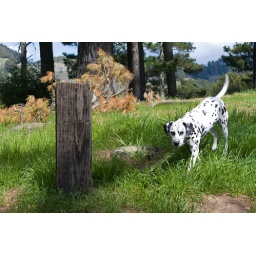
Hiking around the Berkeley hills with Ted, this friendly dalmatian puppy ran up to me, all wags.